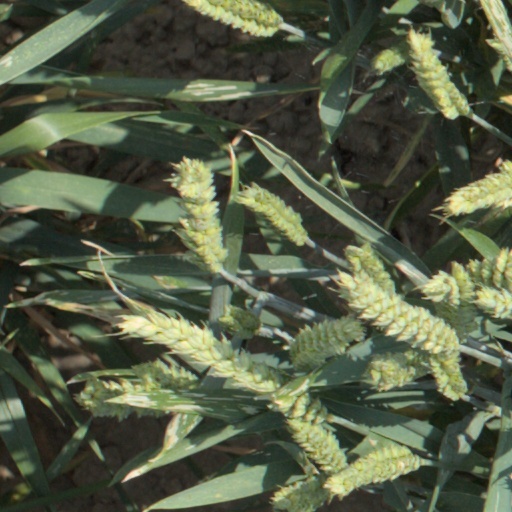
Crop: wheat